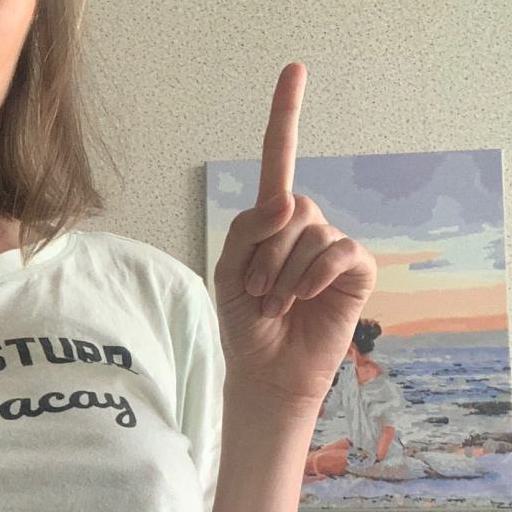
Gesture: one